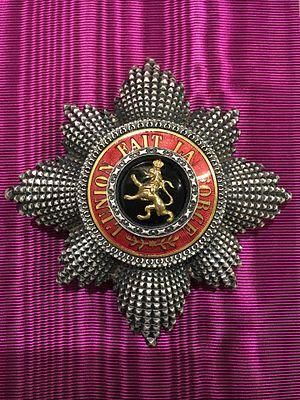
L'ordre de Léopold est l'ordre militaire et civil le plus important de Belgique. L'ordre fonctionne comme ordre dynastique Belge, sous auspice du Roi des Belges. Fondé en 1832, il doit son nom au roi Léopold Iᵉʳ.